Andrés Montes

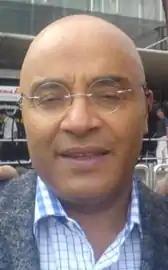
Andrés Montes in 2005.

He was born in Madrid on 27 November 1955 to Antonio Montes Seoane, a Galician merchant from Vigo (father) and Cuban pianist Zenaida Manfugas (mother), but he was primarily raised by Lorenza, a Segovian nurse. He began his career in 1980 mainly in basketball and football broadcasting, working for Cadena COPE and various public and private radio stations. In 1996, he began commentating on NBA matches on Spanish television for Canal +.